Skanste

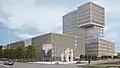
New Hanza Office Area

New Hanza is a business and residential area being developed in the Skanste neighborhood bordering on Pulkveža Brieža, Hanzas, Skanstes, and Sporta streets, where the former railway cargo terminal used to be. In the future a class-A office will be built here, as well as the multifunctional cultural center, Hanzas perons.